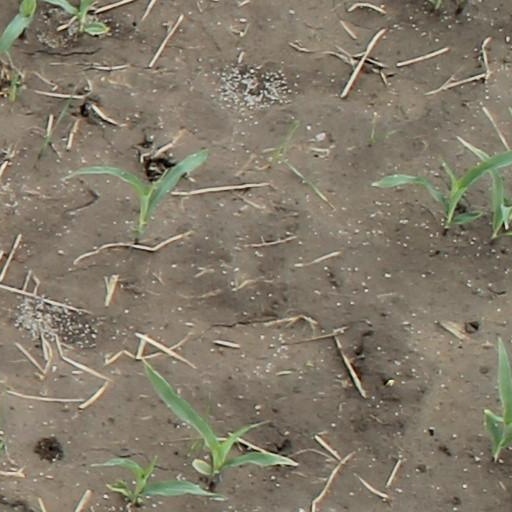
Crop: maize; corn